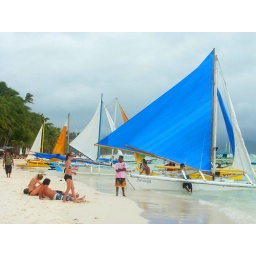
Station 2 beach boats for rent in Boracay island